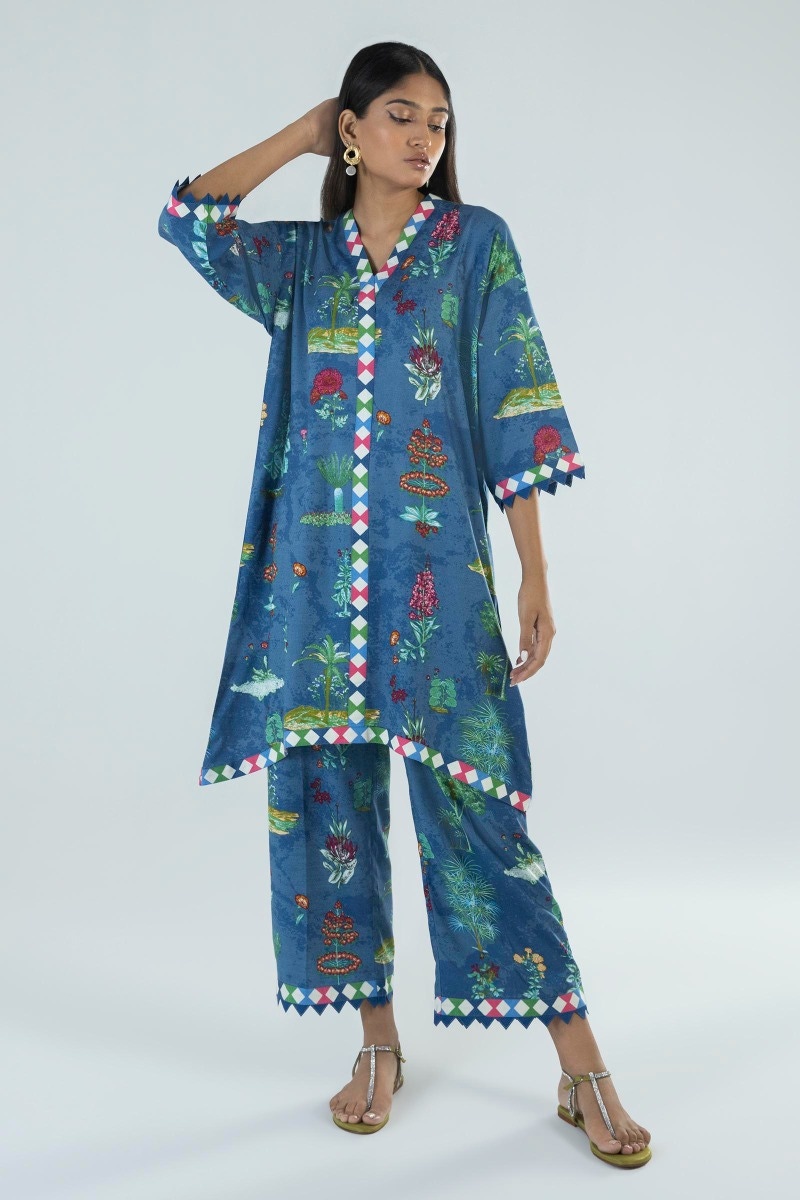
blue multi pom pom tunic top